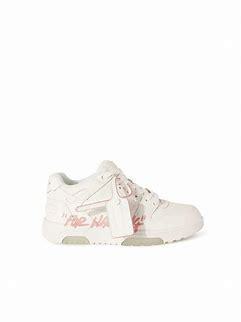
Brand: Off-White
Model: Off Out Of Office For Walking